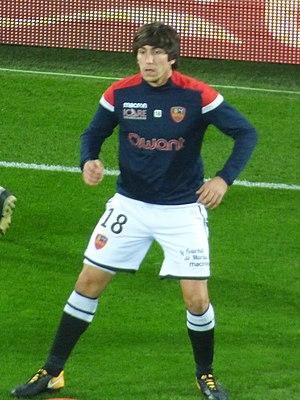
Dominique Guidi avant le match RC Lens / GFC Ajaccio, comptant pour la onzième journée du championnat de France de Ligue 2 2018-2019 au Stade Bollaert-Delelis, le 22 octobre 2018.
Dominique Guidi est un footballeur français, né le 6 février 1996 à Porto-Vecchio, évoluant au poste de défenseur central au Sporting Club bastiais.